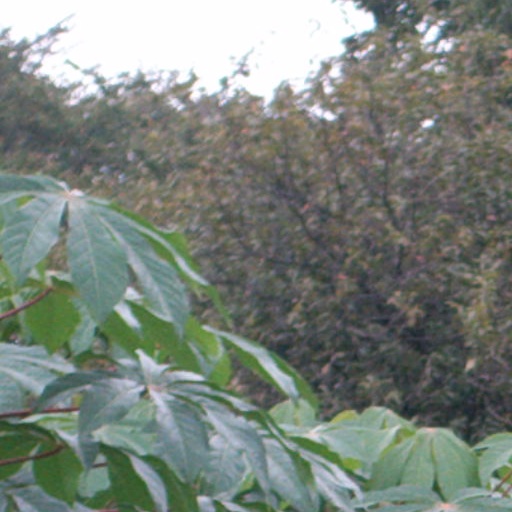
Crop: cassava